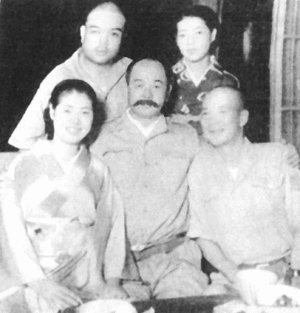
Kiyotake Kawaguchi / Biografi
Generalmajor Kiyotake Kawaguchi (centrum) med venner på et udateret billede
Kiyotake Kawaguchi var en general i den kejserlige japanske hær under 2. verdenskrig.